Anais, Charente-Maritime

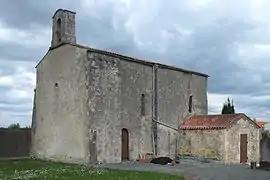
The church in Anais

Anais is a commune in the Charente-Maritime department in the Nouvelle-Aquitaine region of southwestern France.